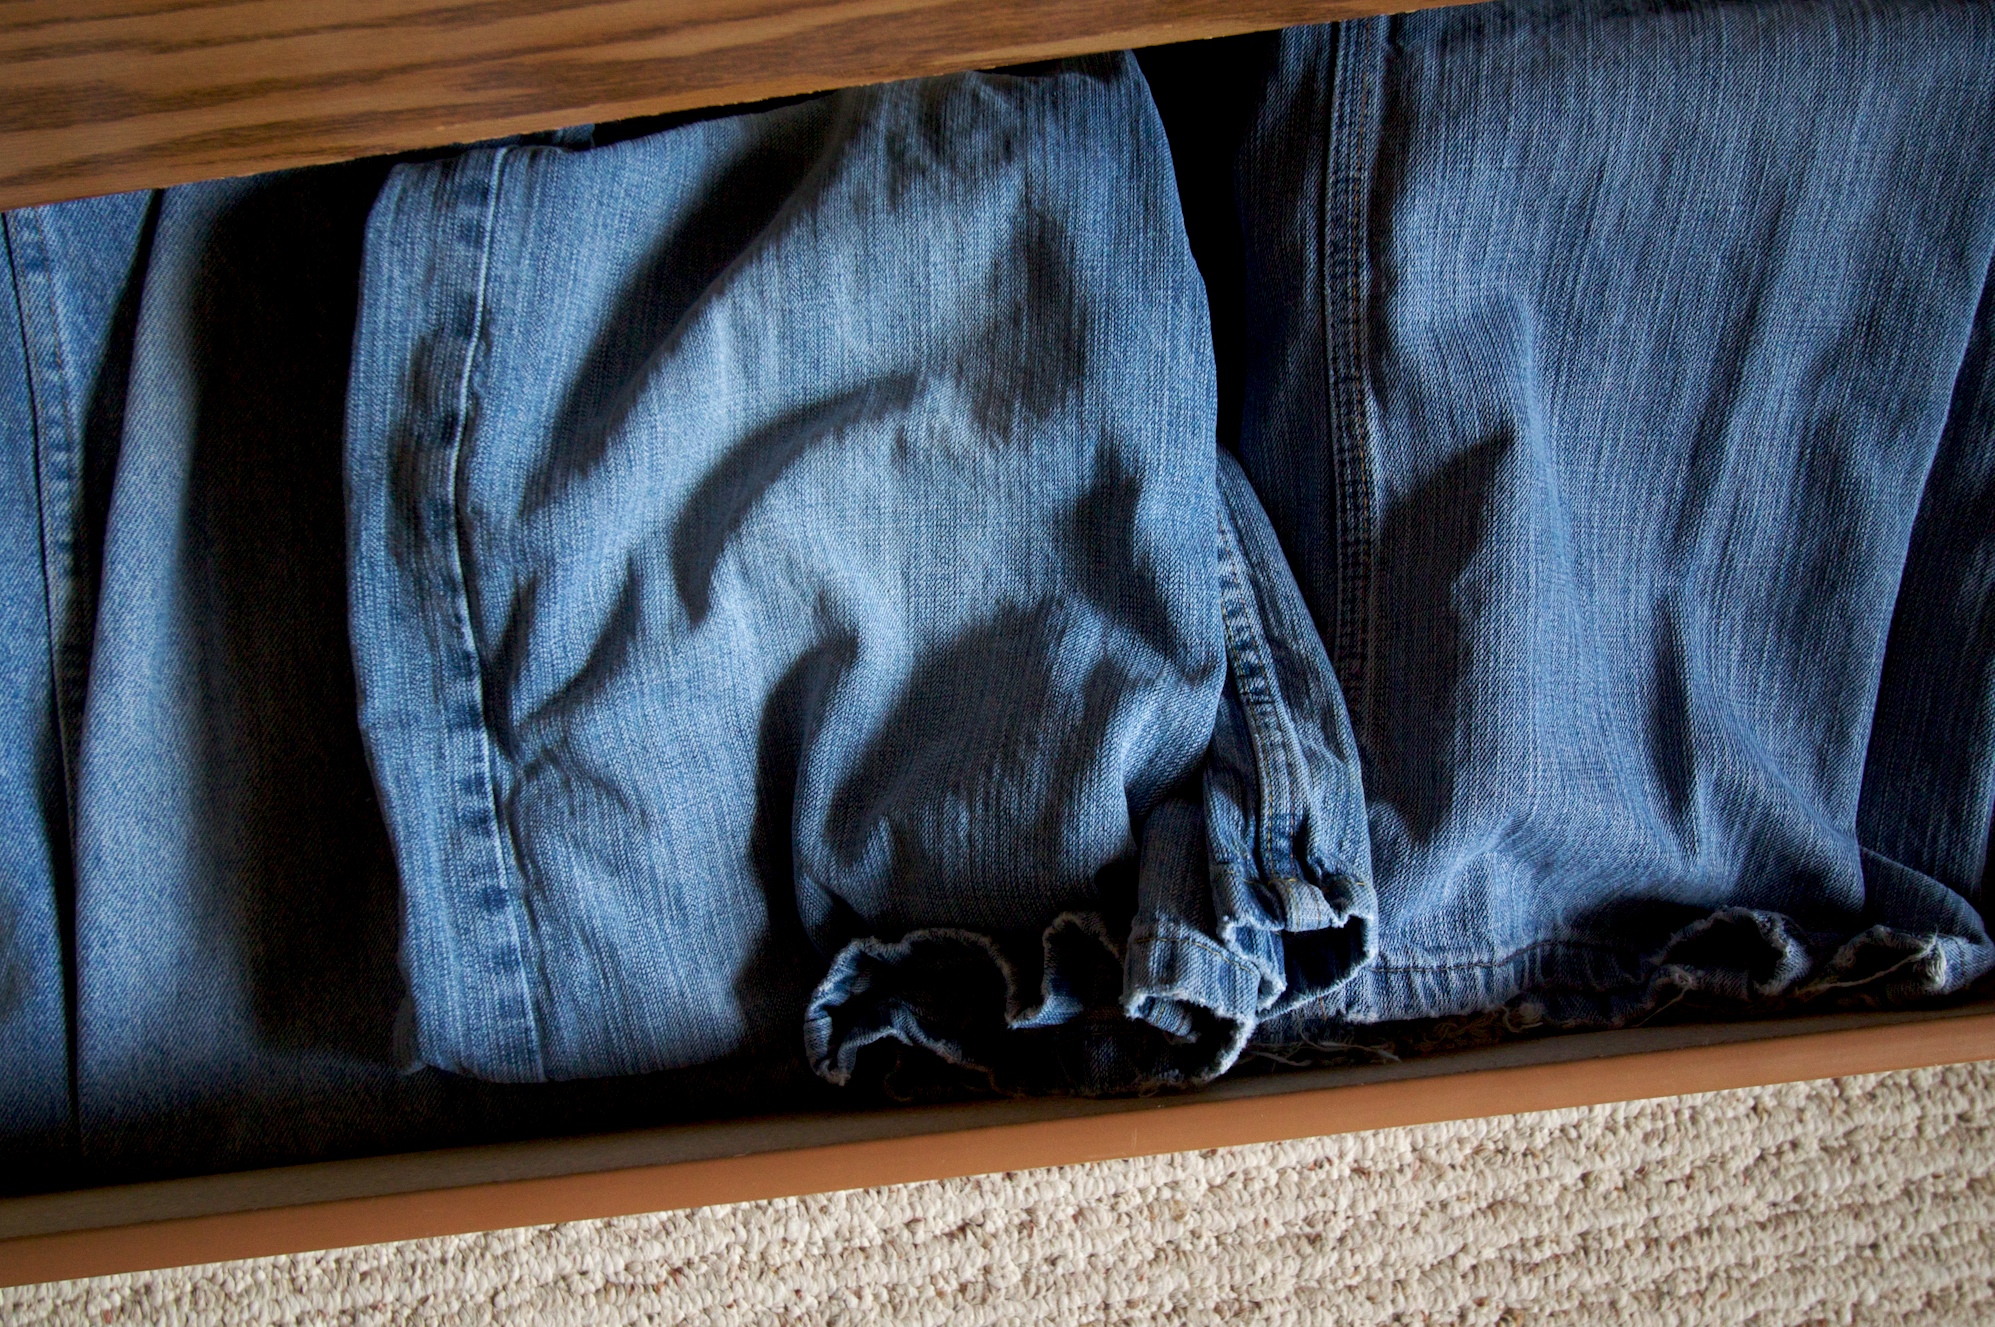
wood, wall, color, blue, black, furniture, material, interior design, textile, dailyshoot